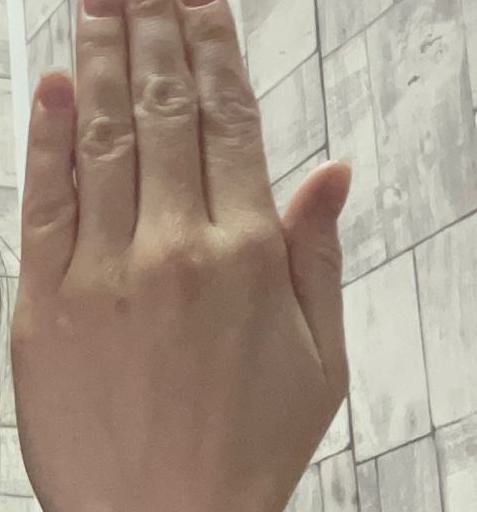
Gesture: stop_inverted